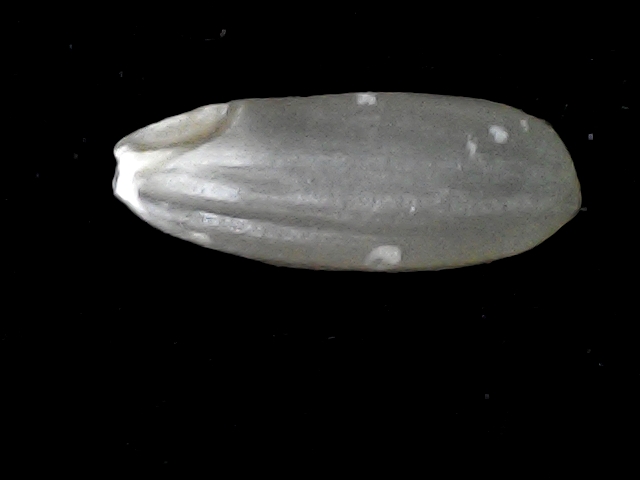
Rice variety: BD51